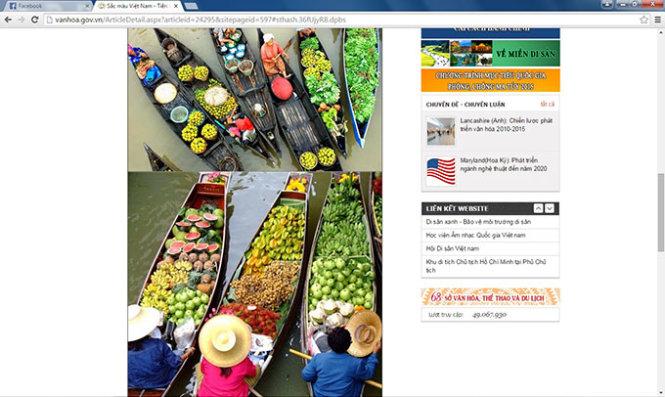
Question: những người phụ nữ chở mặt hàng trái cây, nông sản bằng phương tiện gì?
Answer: bằng những con thuyền